Inner Ring Road, Hyderabad

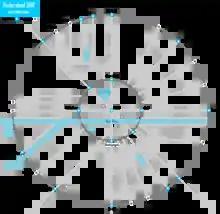
Inner Ring Road

The road passes through Mehdipatnam including Masab Tank, Banjara Hills, NH 65 via Punjagutta, NH 44 via Begumpet, Mettuguda, Tarnaka, Habsiguda, Uppal, NH163 via Bhuvanagiri road, Nagole, L. B. Nagar, karmanghat, champapet, Santoshnagar crossroads, NH 765 via Chandrayangutta, Kurnool highway, Rajendranagar bypass road, via SH 2 Attapur, RethBowli. The road joins the P. V. Narasimha Rao Expressway at Aramgarh.